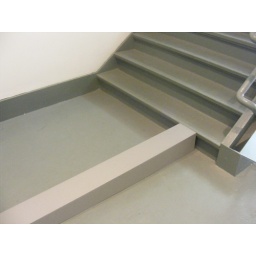
hollow wooden wedge that fits between the staircase and the door in the 5th floor stairwell